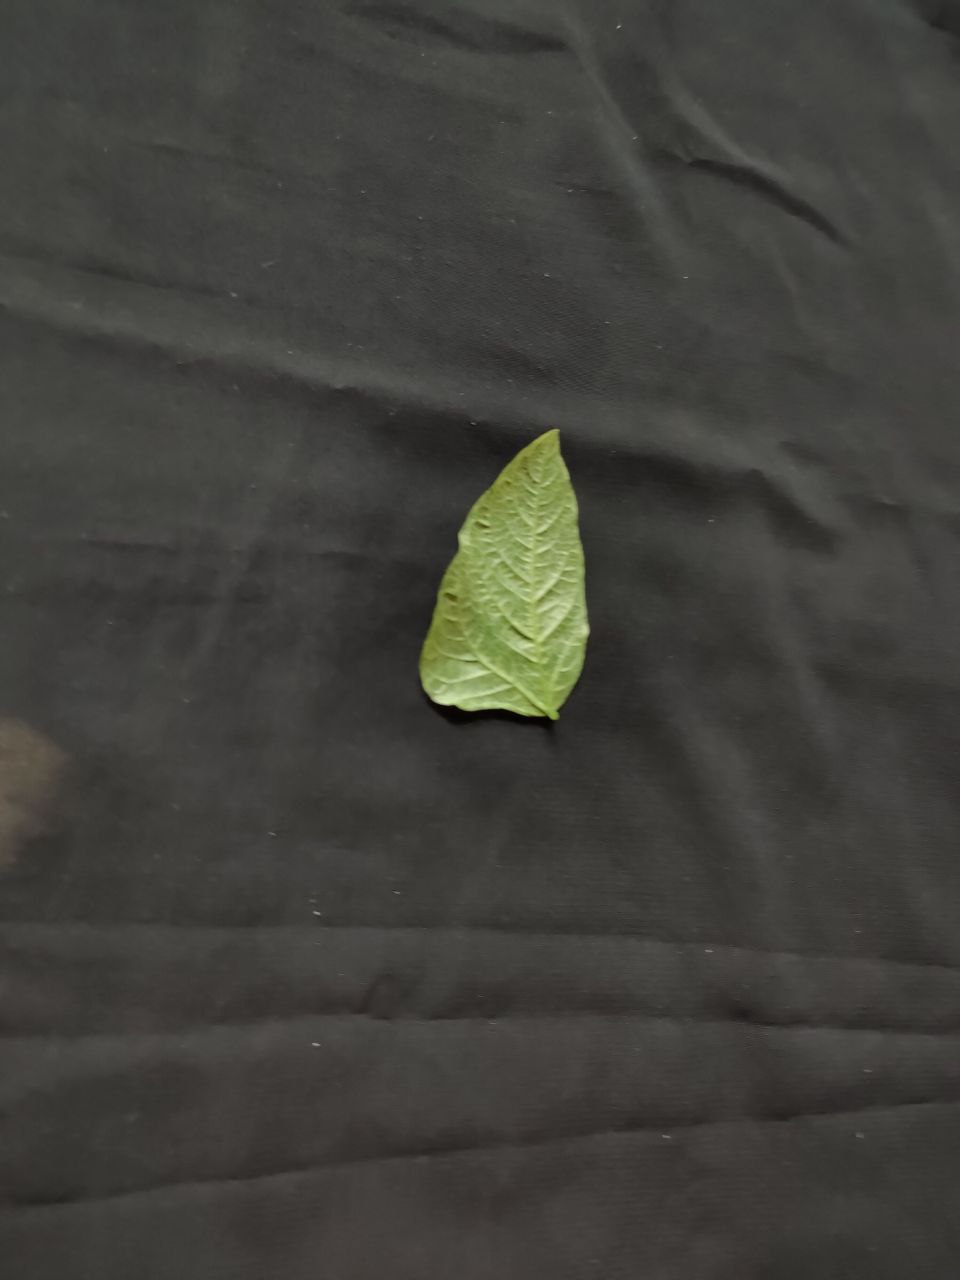
Crop: cowpea
Leaf condition: Mosaic Virus